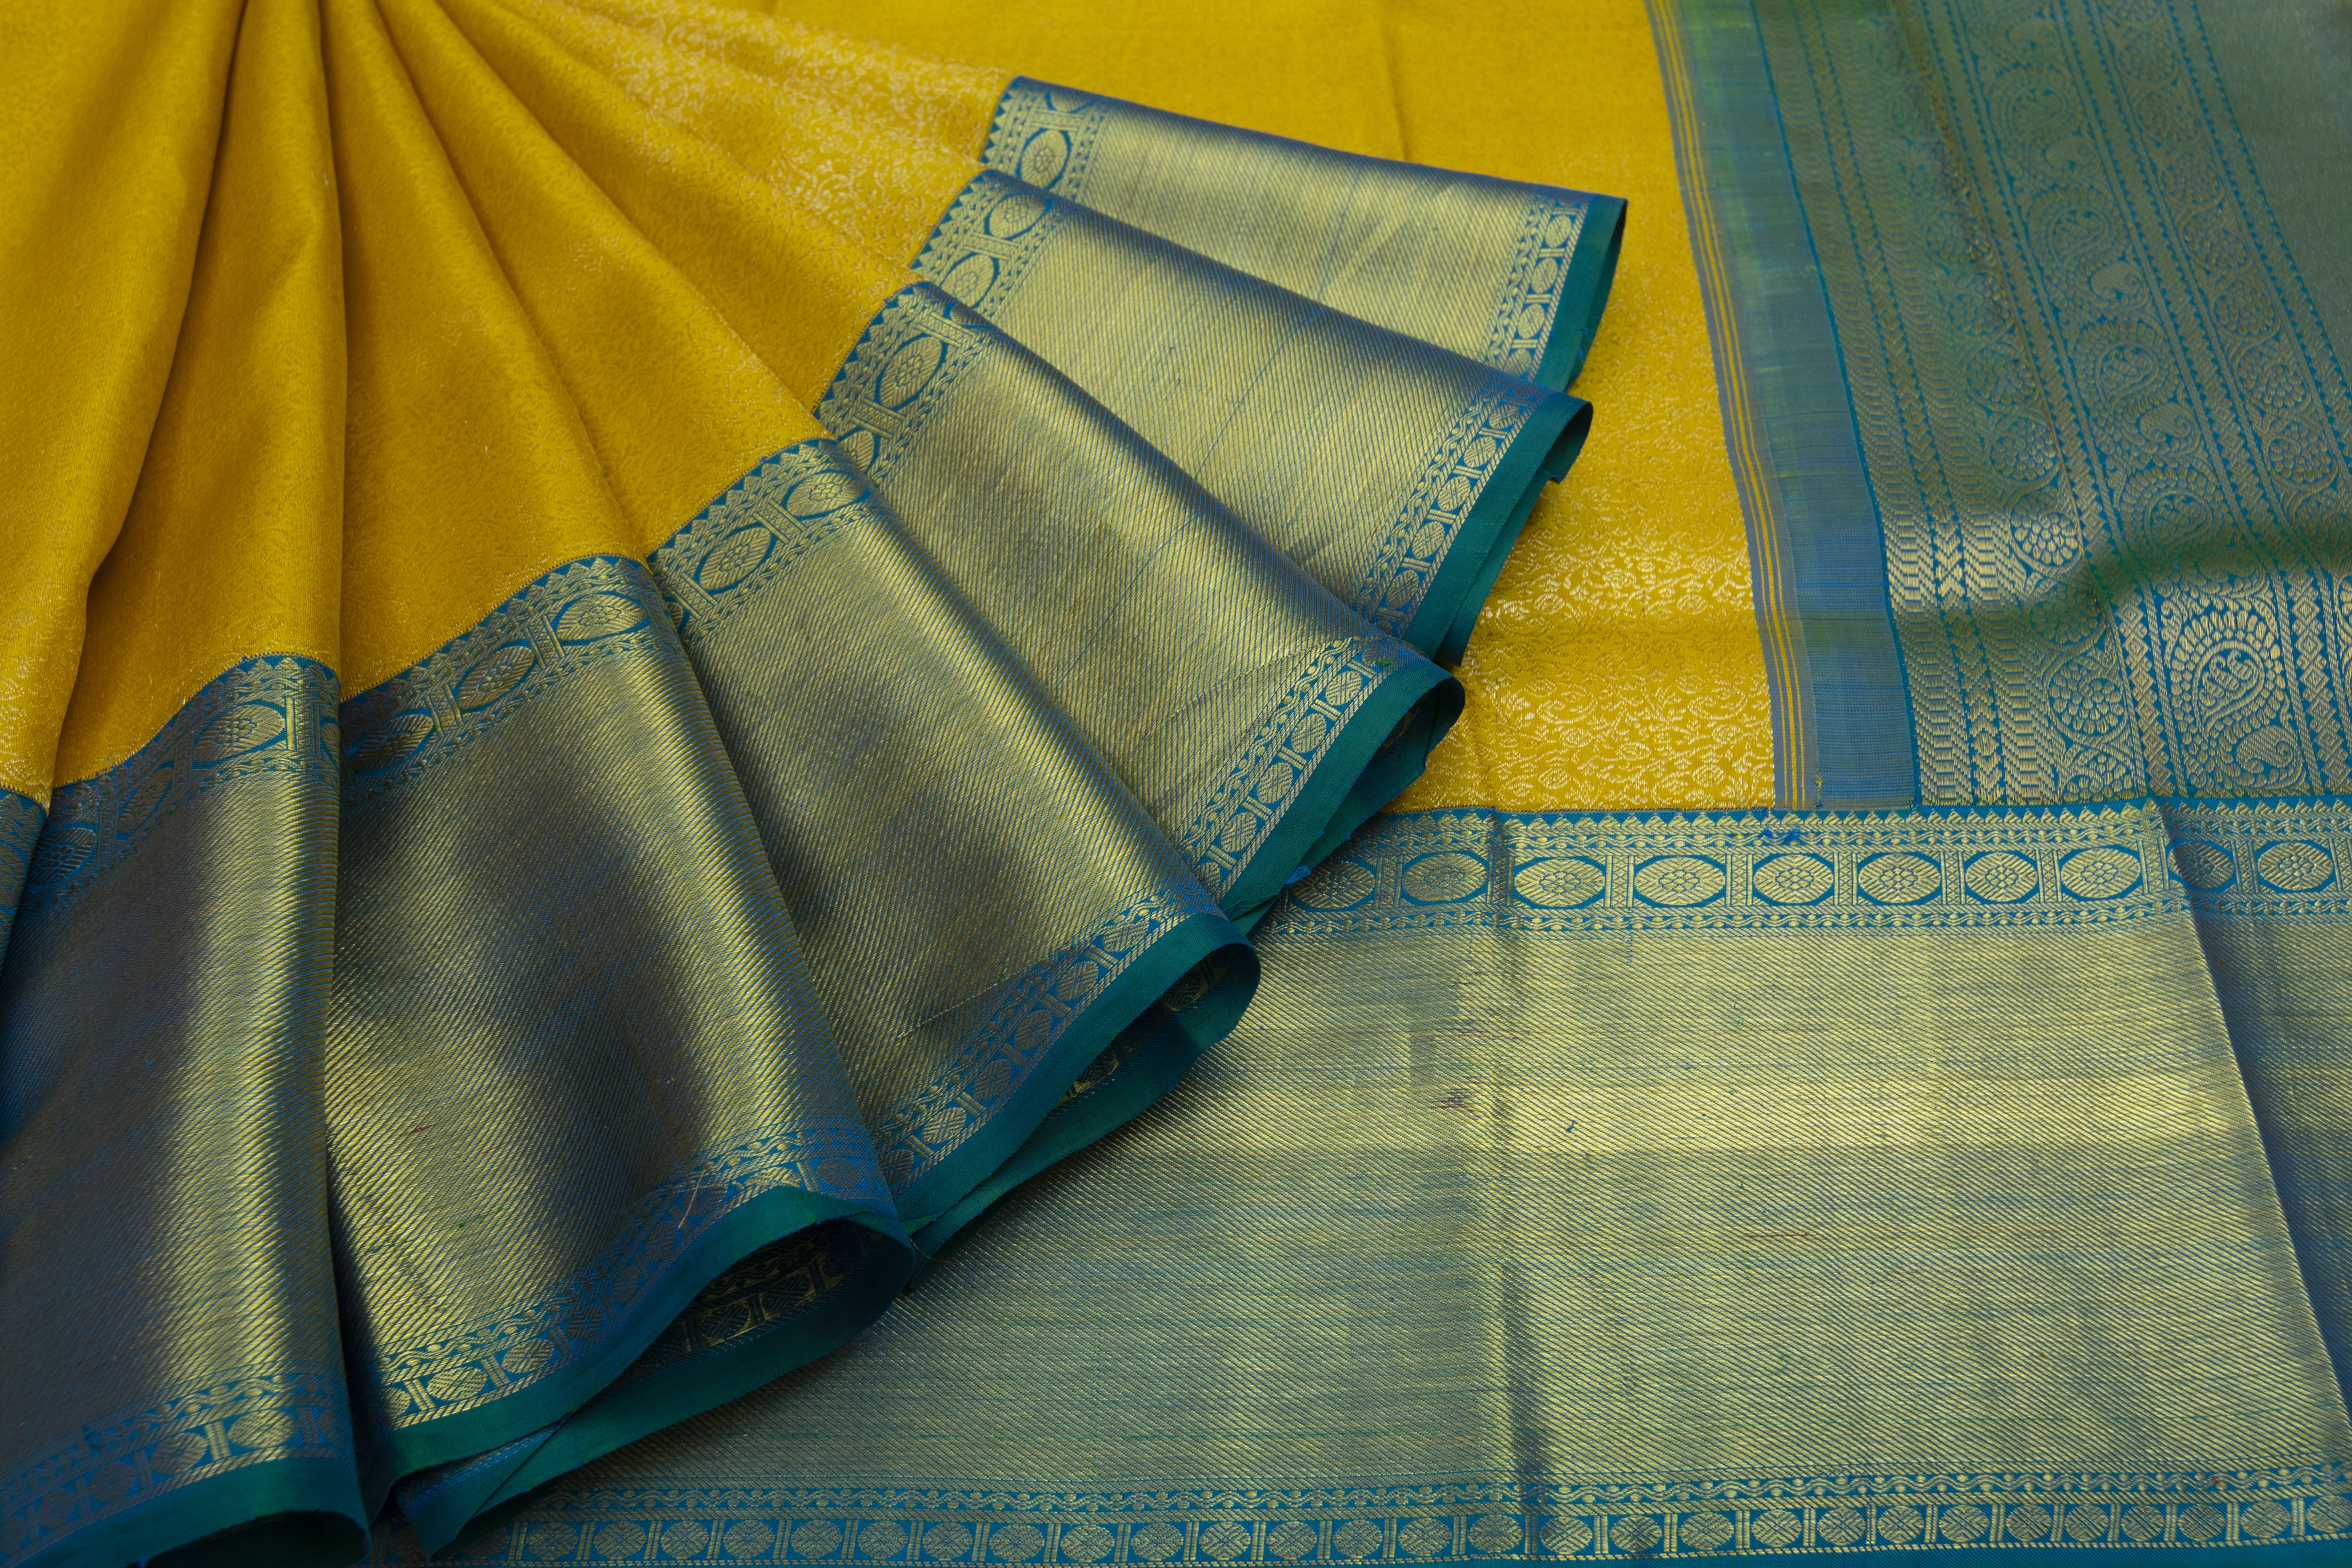
wedding, wear, yellow, blue, green, aqua, textile, turquoise, silk, linens, Tints and shades